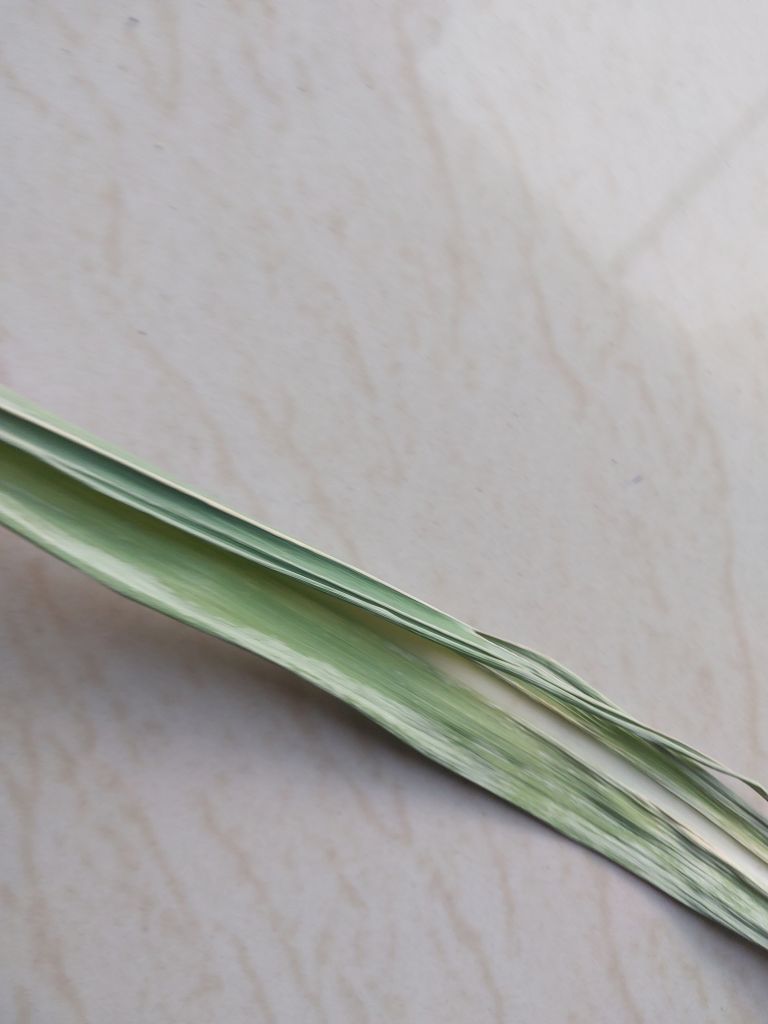
Label: Viral Disease